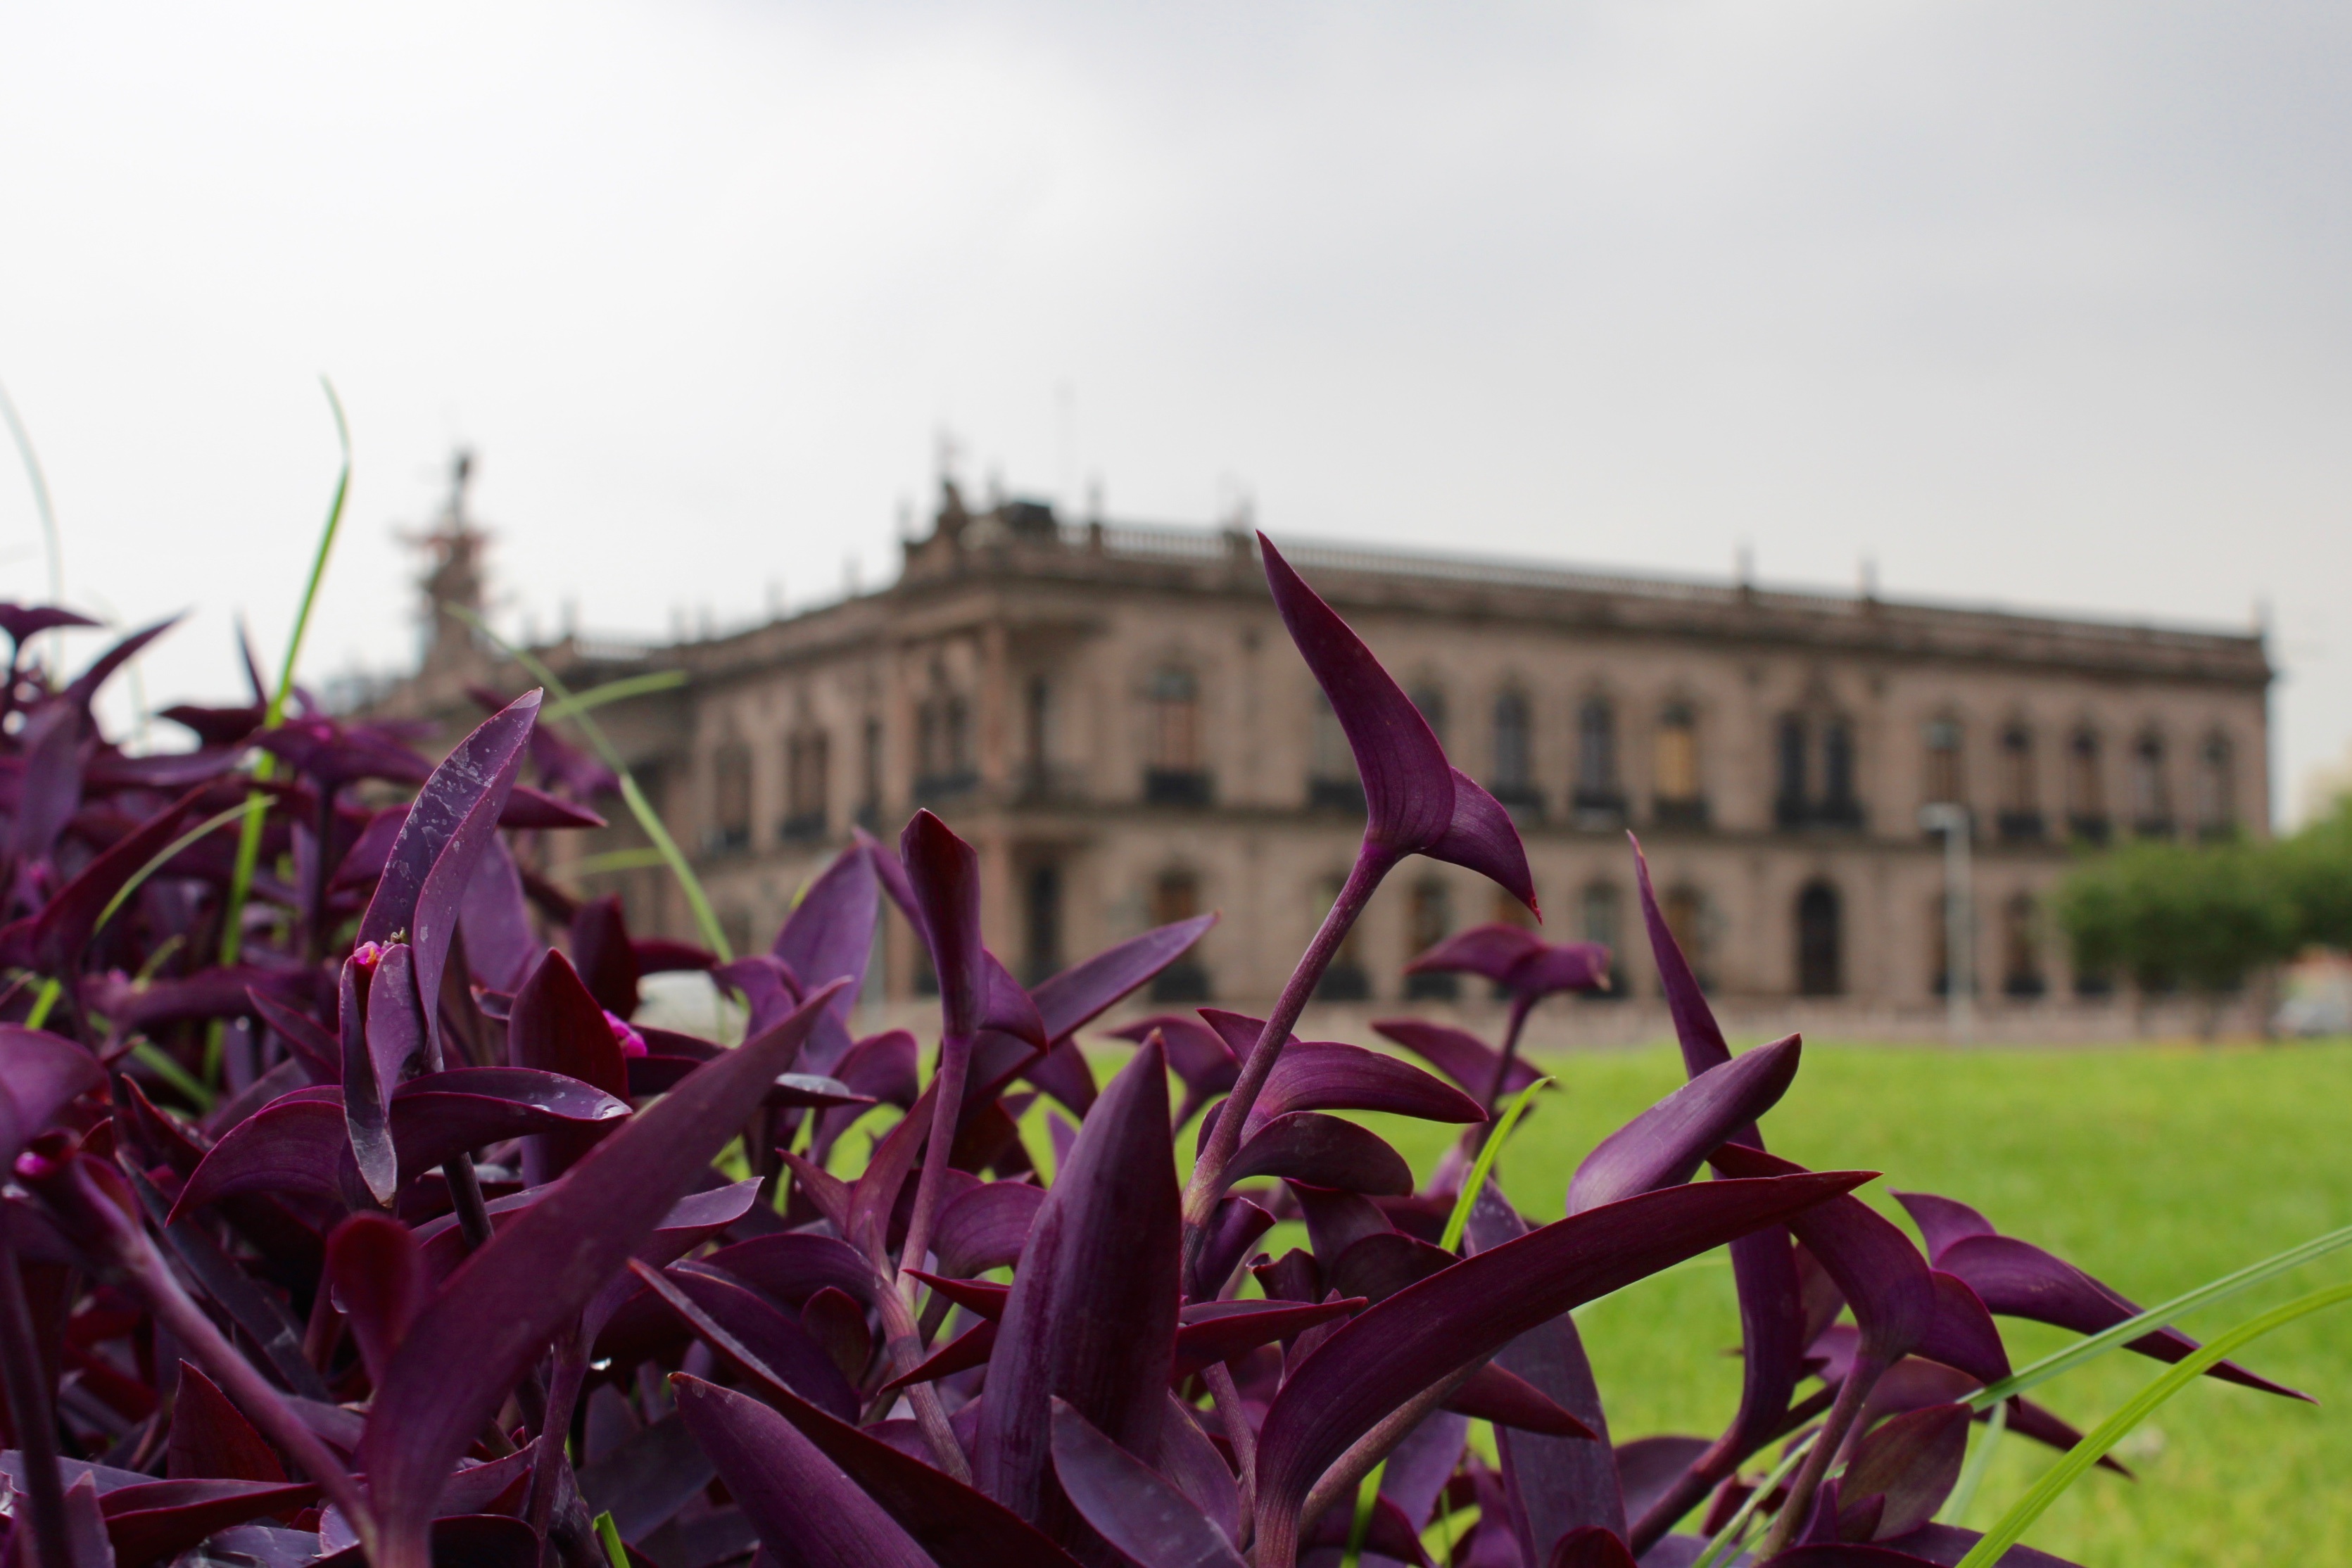
plant, leaf, flower, flora, flowering plant